Leo Gómez

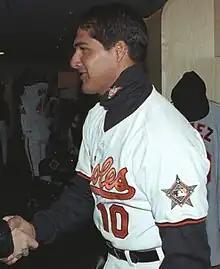
Gómez with the Baltimore Orioles in 1993

Leonardo Gómez Vélez (born March 2, 1966) is a Puerto Rican former professional baseball player who played in Major League Baseball primarily as a third baseman in 1990 to 1996. He also played in Nippon Professional Baseball from 1997 to 2002.